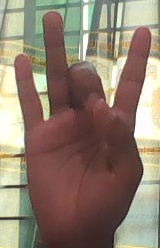
ASL sign: 8